Orange County Science Fiction Club

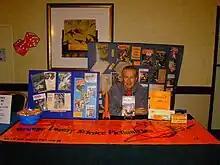
Greg Funke, OCSFC Co-founder, at Loscon 2006

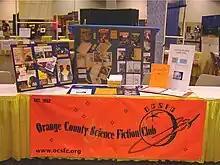
OCSFC information table at 2006 Worldcon

For several years, OCSFC has had a visible presence at the annual Los Angeles Science Fantasy Society (LASFS) convention, LosCon, in Los Angeles, California. Members often participate as panel members of group discussions during the convention. OCSFC members—in conjunction with local book stores—have organized book signings for prominent authors, including Dean Koontz, Steven Barnes, and Sherwood Smith. In 2006, OCSFC participated in and assisted with the 64th World Science Fiction Convention (aka Worldcon) held in Anaheim, California.